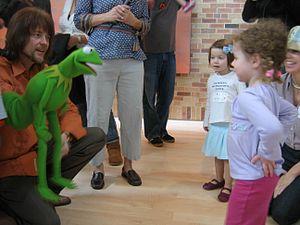
Kermit la grenouille est un personnage de fiction créé en 1955 par le marionnettiste américain Jim Henson. Il est le présentateur vedette du Muppet Show.